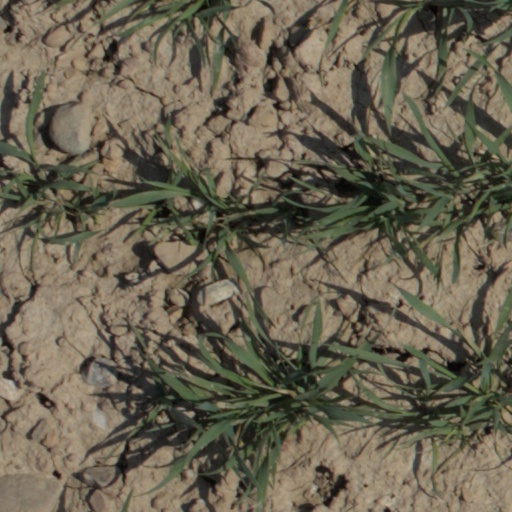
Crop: wheat